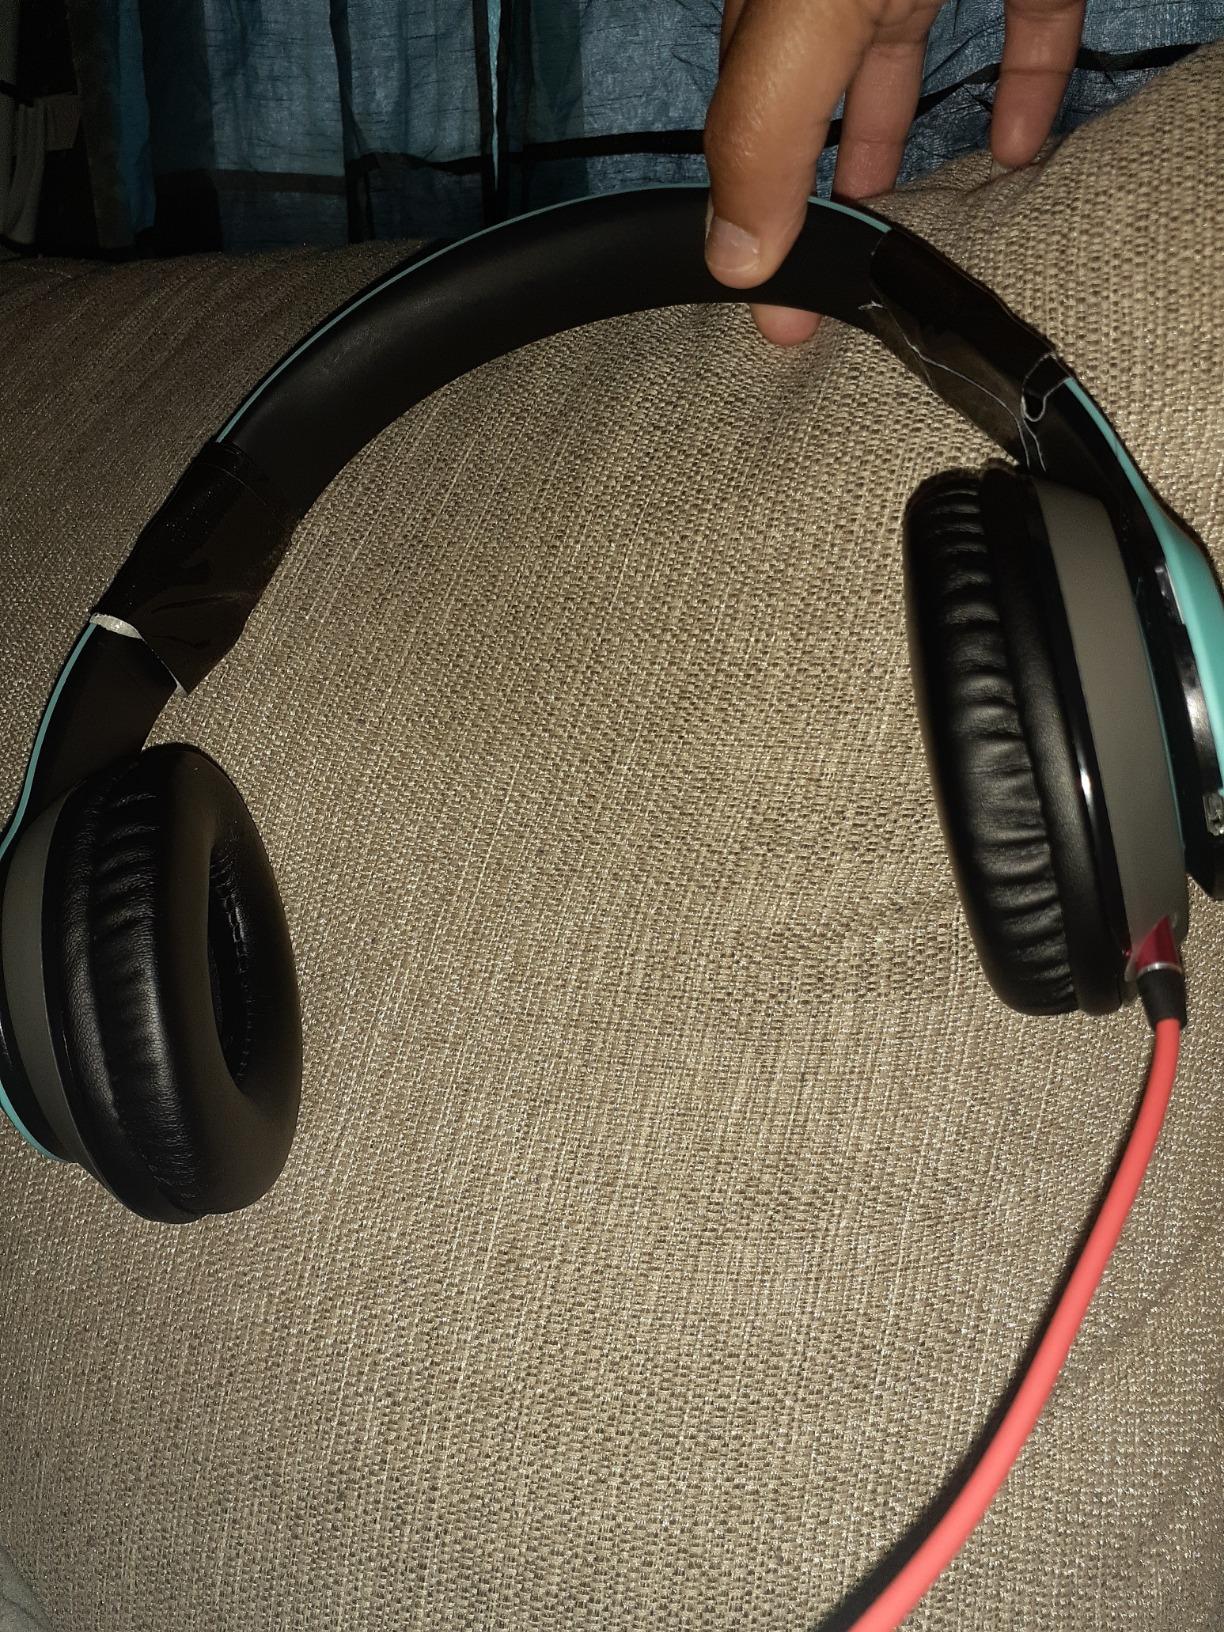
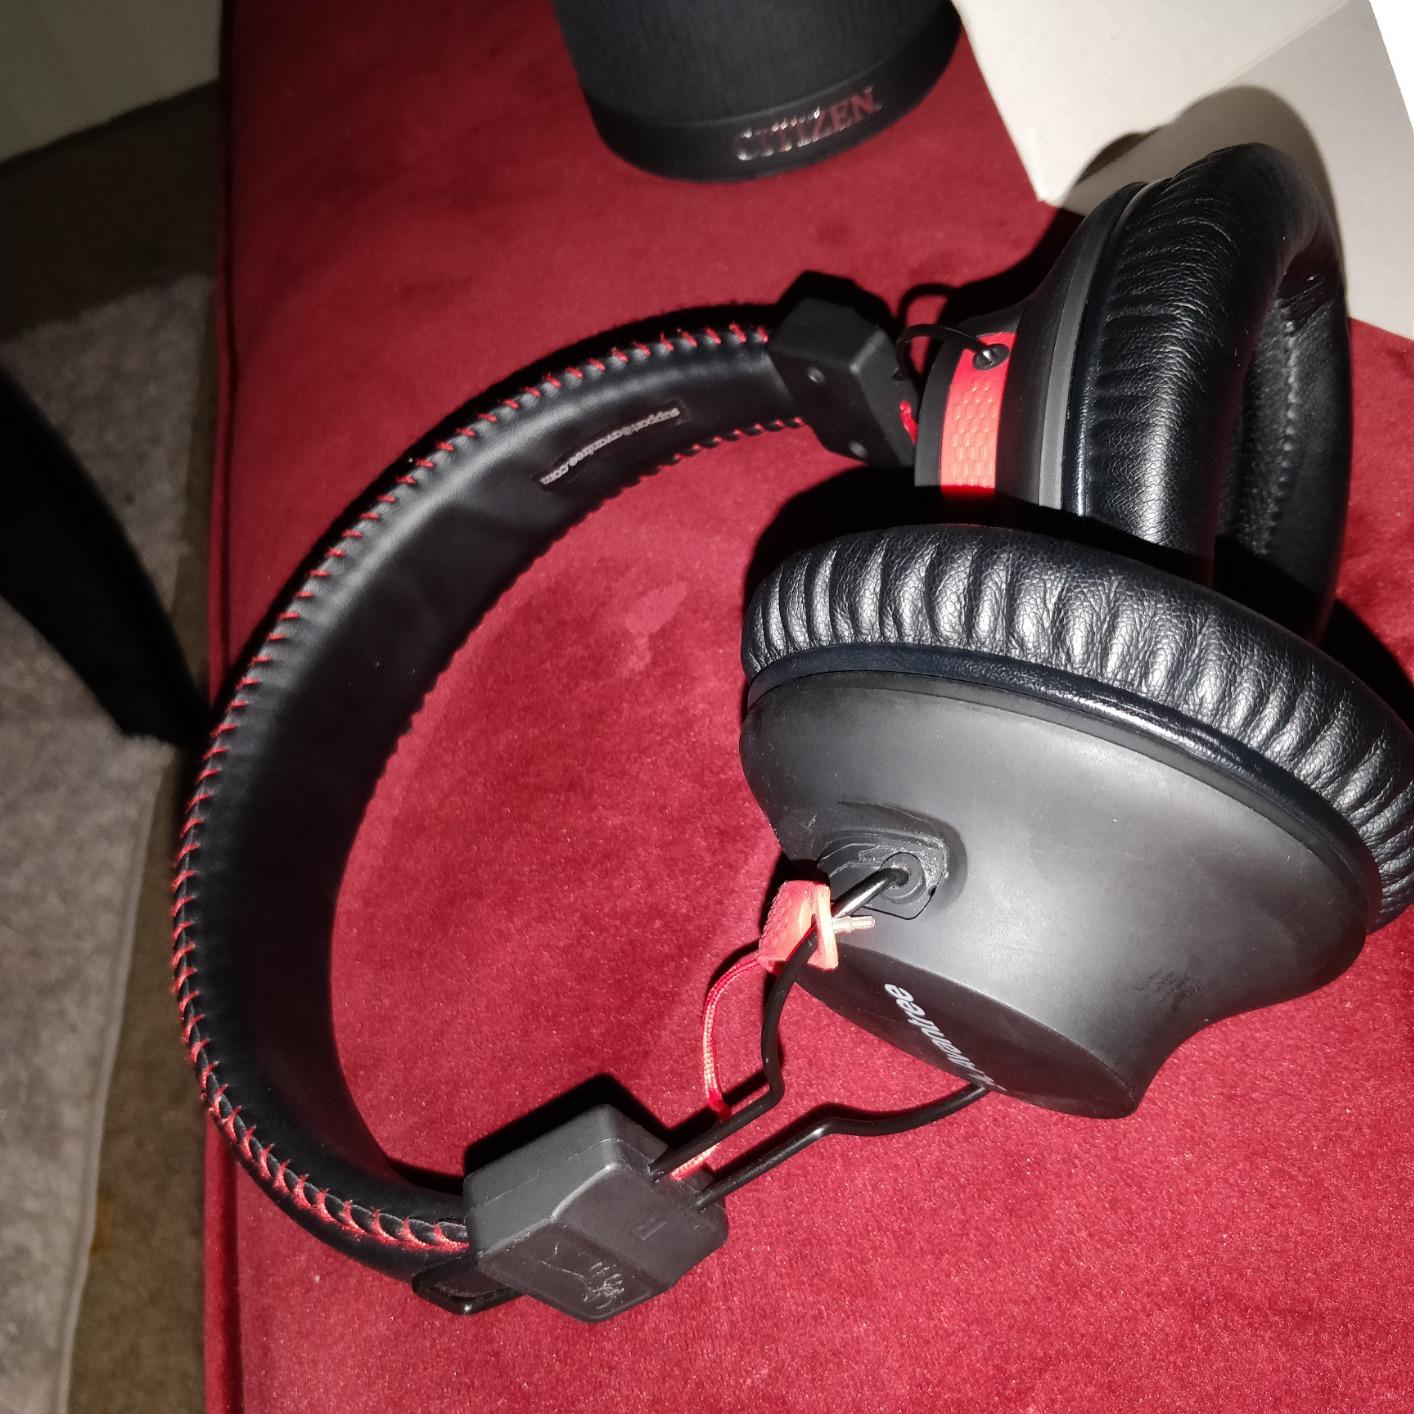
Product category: headphones
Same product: no